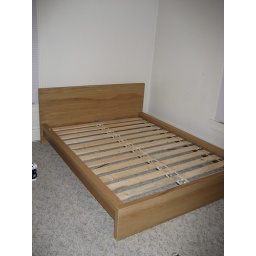
The bed with the bed base in place